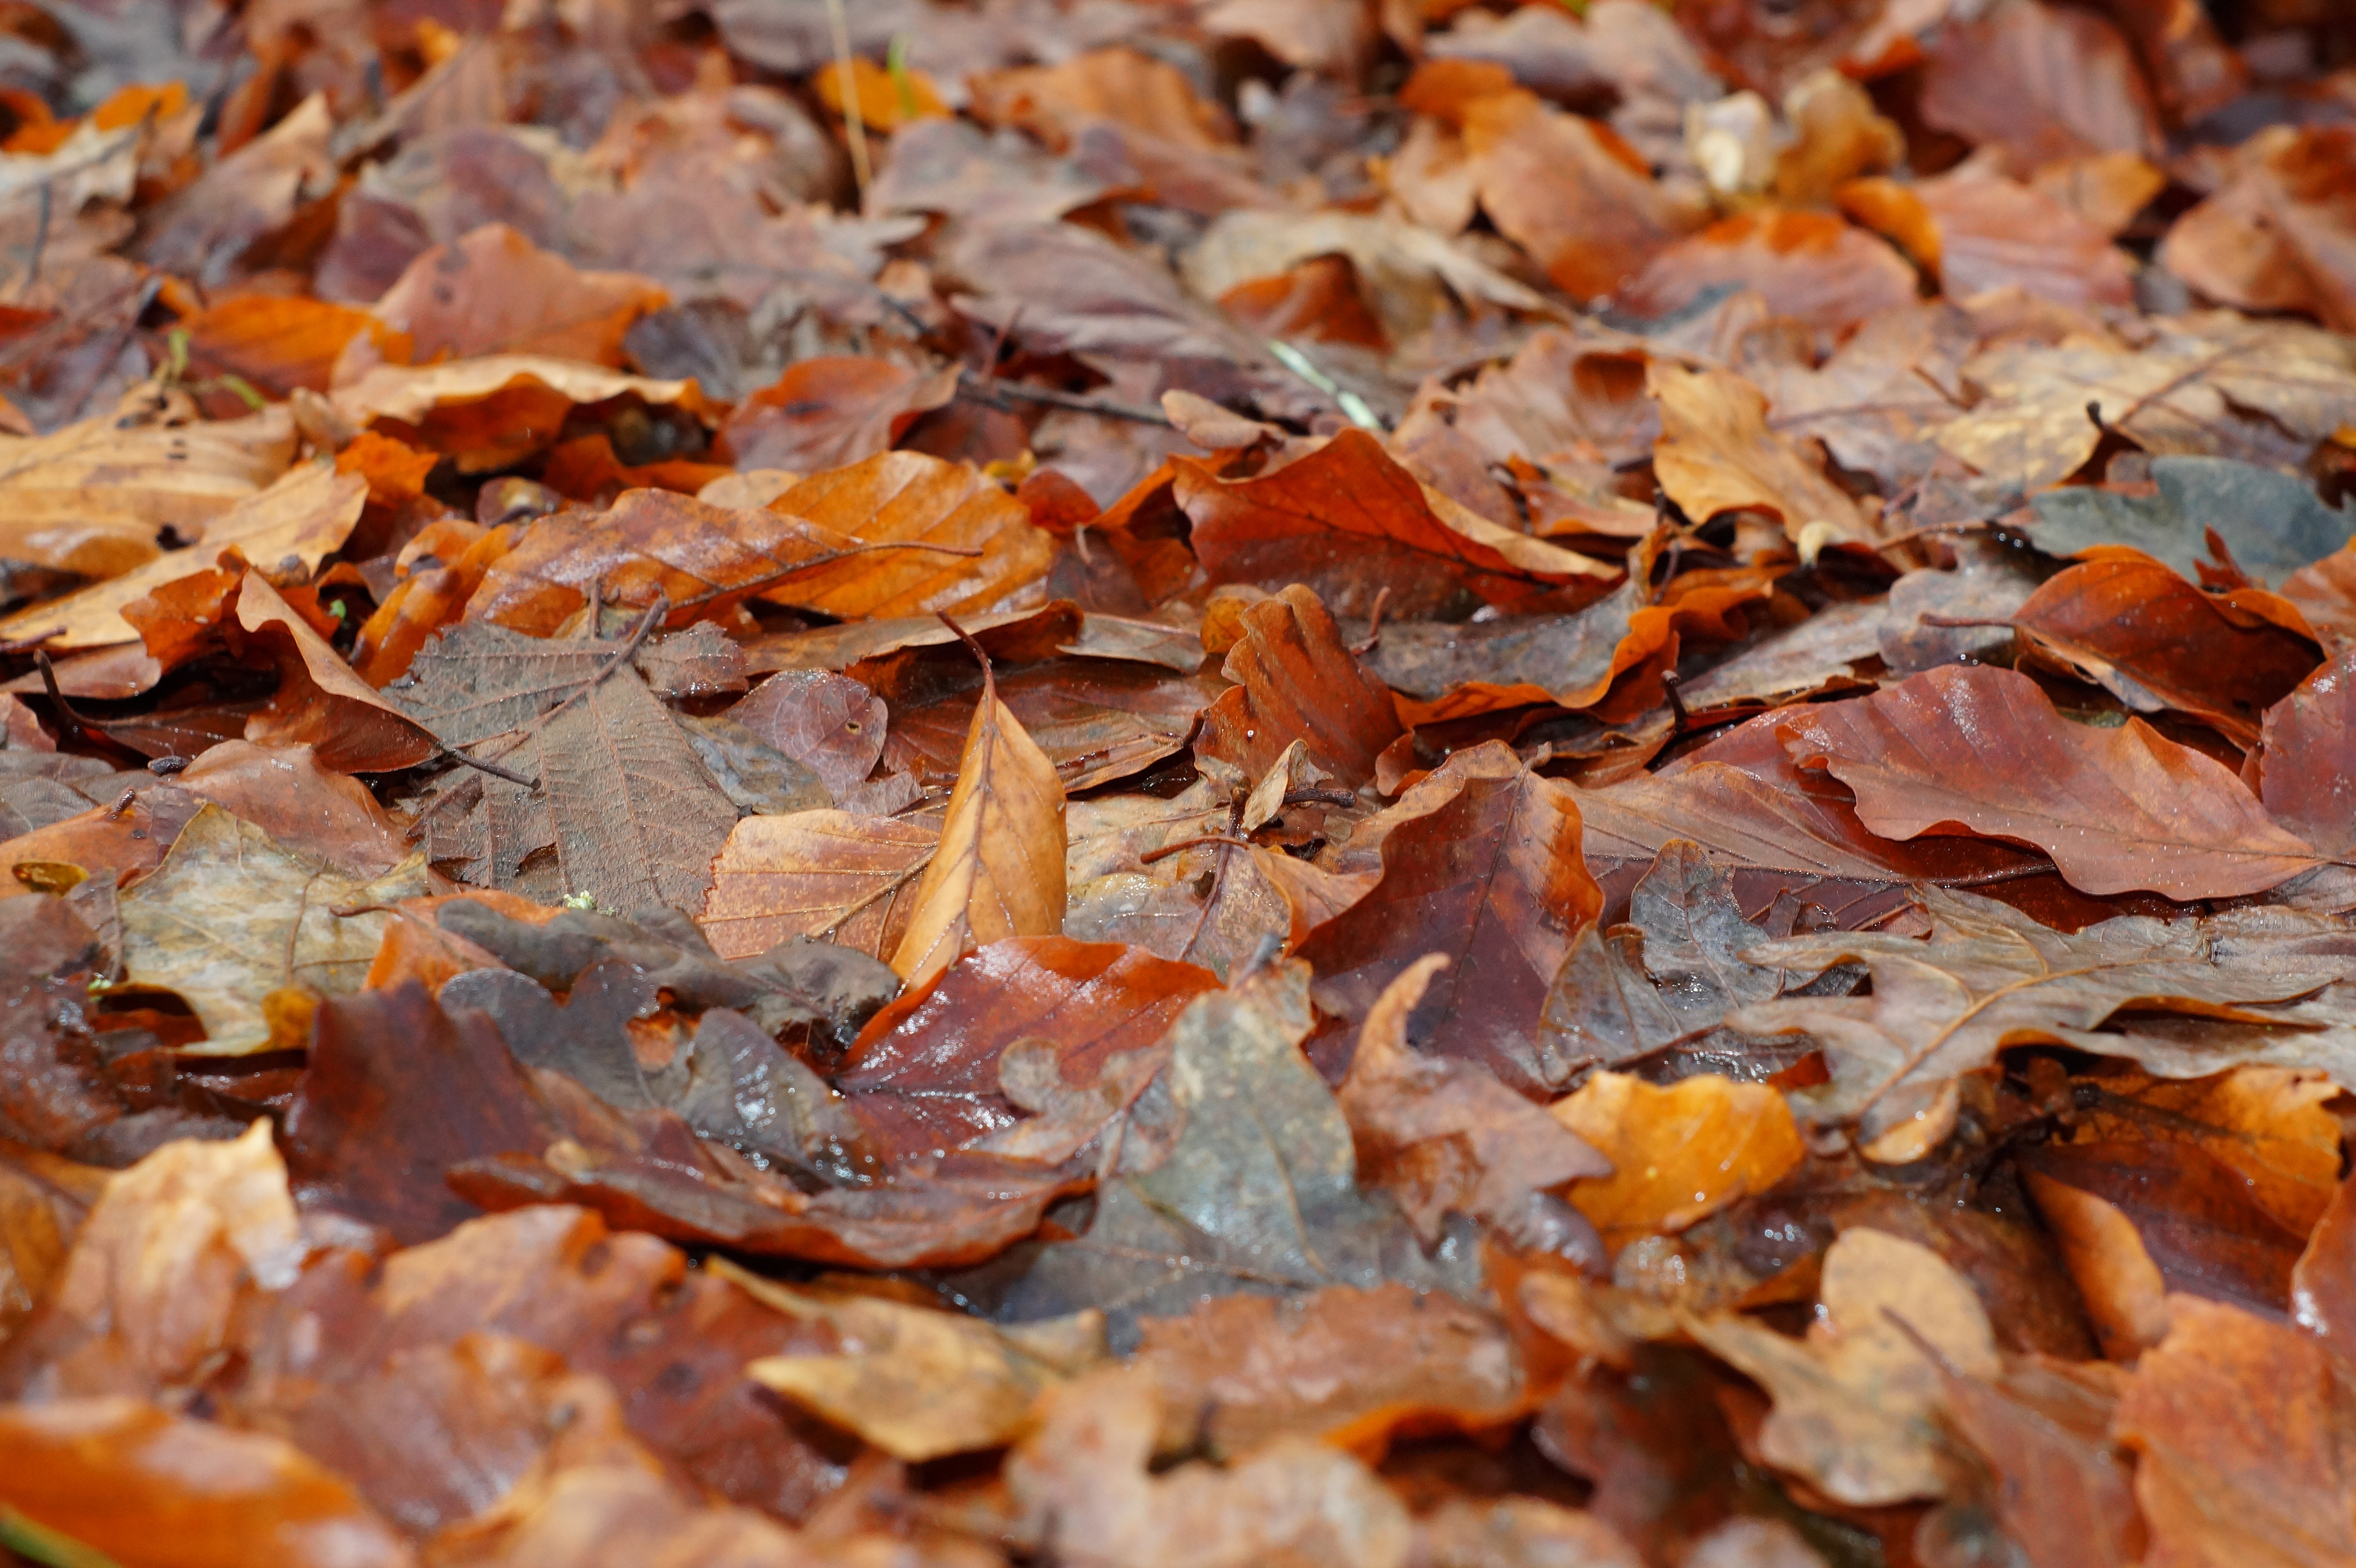
tree, rock, plant, wood, leaf, food, produce, autumn, season, forest floor, leaves, auriculariales, auriculariaceae